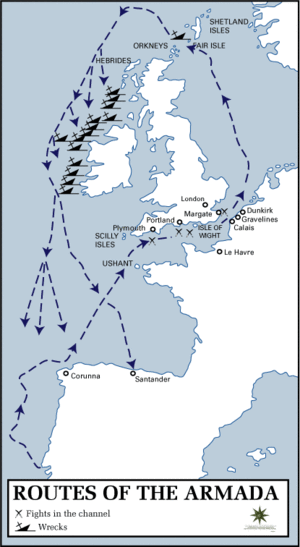
Shetlandsøernes historie / Den spanske armada
Den spanske armadas rute i 1588
Shetlandsøernes historie har været præget af skiftende tilhørsforhold til andre stater. Shetland var en del af Norgesvældet under navnet Hjaltland og hørte siden under Danmark-Norge, indtil øerne blev pantsat til den skotske konge af den dansk-norske konge Christian 1. 28. maj 1469 for 8.000 rhinske gylden. I dag udgør det en region, statholderskab og øgruppe under Skotland.